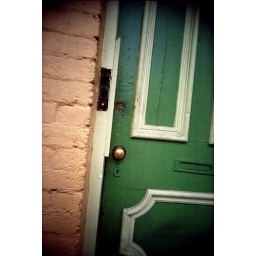
Quick snap with the VIV walking down a street in New Orleans.